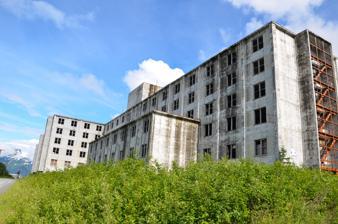
Building: Buckner Building
Country: United States of America
Year built: 1953
Former U.S. military building in Whittier, Alaska, United States Buckner Building Near Whittier, Alaska in United States The Buckner Building Buckner Building Coordinates 60°46′28.58″N 148°40′30.47″W / 60.7746056°N 148.6751306°W / 60.7746056; -148.6751306 Type Military building Length 500 feet (150 m) Site information Owner City of Whittier Site history Built 1953 ( 1953 ) Built by United States Army Corps of Engineers In use 1966 ( 1966 ) The Buckner Building is an abandoned former U.S. military building in Whittier, Alaska , on the Western edge of the Prince William Sound . History During the early stages of World War II , General Simon Buckner commanded the defense of Alaska and was concerned they would be attacked by air. To protect the troops, General Buckner recommended a facility that was independent from local power plants, bomb-proof, and that had sufficient storage spaces. Whittier, Alaska was the perfect place to have this military base. First, the bay area around Whittier, Alaska has deep-water ports that stay ice-free year round. With Whittier being one of two all-weather railroad ports that supplied Anchorage with military necessities, it was important that it would stay functioning and safeguarded. Second, the almost constant cloud coverage would protect the facility from air strikes. Annex The Cold War triggered the United States Army Corps of Engineers to quickly build housing and recreational spaces for 1,000 soldiers moving to Whittier. The Composite Bachelor Housing Service and Recreation Center, also known as the Buckner Building, was completed in 1953. This combined building had a mess hall, sleeping quarters, movie theatre, bowling alley, small jail, and tunnels connecting the town of Whittier, Alaska. The building used to be one of the largest in Alaska, often being referred to as "the city under one roof". The building is six stories tall, about 500 feet long by 50–150 feet wide and is approximately 275,000 square feet. The building was cast in place by reinforced concrete on slate / greywacke bedrock, 8,1. Earthquake In 1964, Whittier was hit by an earthquake that lasted about four and a half minutes. A total of 13 people died in Whittier and damages to federal and privately owned land was estimated to cost over $5 million. The Buckner Building was slightly damaged, though it was minimized due to the foundation being on bedrock , as opposed to the majority of the town which rests on unconsolidated sediment and therefore received more damage. The Buckner Building also runs northeast–southwest, oblique to the seismic motion, decreasing the effect of the earthquake on the building. There was no structural damage to the building, and subsequent inspections found the building to be in good condition. Decline Interior view of the building in disrepair (2010) The building continued to operate until 1966, at which point the military pulled out and the Port of Whittier was transferred to the General Services Administration . After the military left, the ownership of the Buckner Building went through a handful of private citizens, starting in 1972. At one point, it was owned by one Pete Zamarello who wanted to turn it into the state prison. With the windows and doors missing, the elements began to take it over in the 1980s. Water infiltrated, leaving the building in a constant state of freezing and thawing. The building went into foreclosure in 2016. The city assumed ownership and a fence was built to keep trespassers out. A structural assessment of the building in 2016 concluded that it was unlikely that any significant portion of the building could be rehabilitated for occupancy. See also Begich Towers a newer "city under one roof" also located in Whittier References